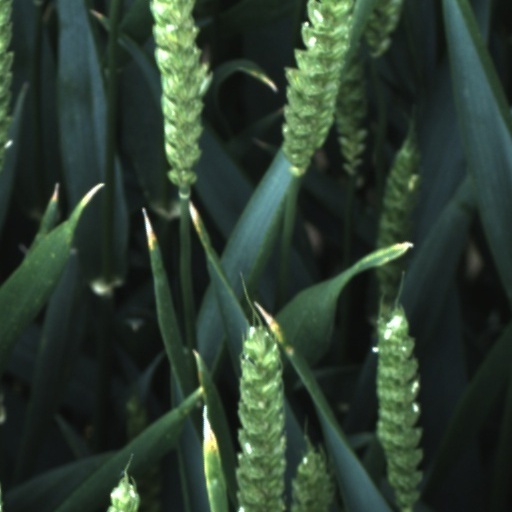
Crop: wheat